1965–66 NBA season

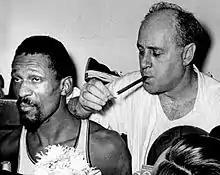
Bill Russell and Red Auerbach in 1966 after winning the NBA finals.

The 1965–66 NBA season was the 20th season of the National Basketball Association. The season ended with the Boston Celtics winning an unprecedented 8th straight NBA Championship, beating the Los Angeles Lakers 4 games to 3 in the 1966 NBA Finals.